Meena Jutla

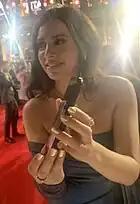
Sandhu cried when she read her final scripts.

In February 2022, Sandhu confirmed that she had commenced filming for Meena's final scenes. She told the "Daily Mirror" that the ending the writers had devised for Meena was better than she could have imagined and that it had made her cry. Whilst in custody, scenes see Meena manipulate Charles, who visits her regularly in an attempt to get her to confess her crimes in time for her hearing. One scene sees Meena break the fourth wall in an "Emmerdale" first, with her reciting bible verses to Charles. When it comes to her trial, Meena tries to fool the jury into believing that she was acting in self-defence when killing Ben, and that Leanna and Andrea's deaths are not connected to her. However, they decide that she is guilty for all three murders. After the verdict is announced, Meena has a meltdown, screaming at the jury and the judge. Carol points out that she killed her sister too and Meena responds by stating that Nadine was too irrelevant to even be mentioned, which leads to Carol stabbing Meena. Pretending to be injured so Manpreet will tend to her, she jumps up and takes both her and the courtroom hostage. Sandhu said that it was important for Meena to have "one last hurrah" in taking them hostage and enjoyed that viewers did not know what could happen. During the scenes, a fifth murder victim was revealed when she takes Manpreet aside and confesses she killed their own dying father before Manpreet could visit him at his deathbed.